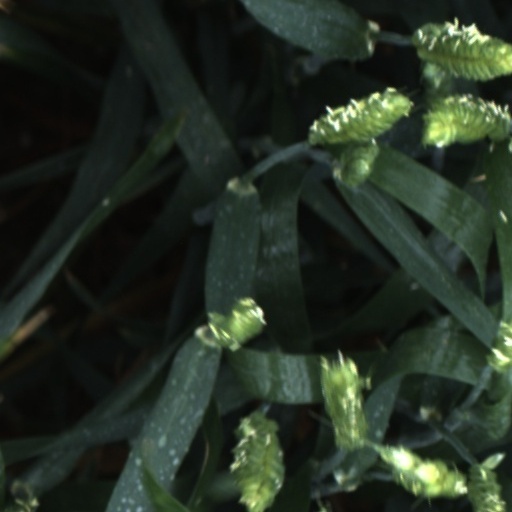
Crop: wheat